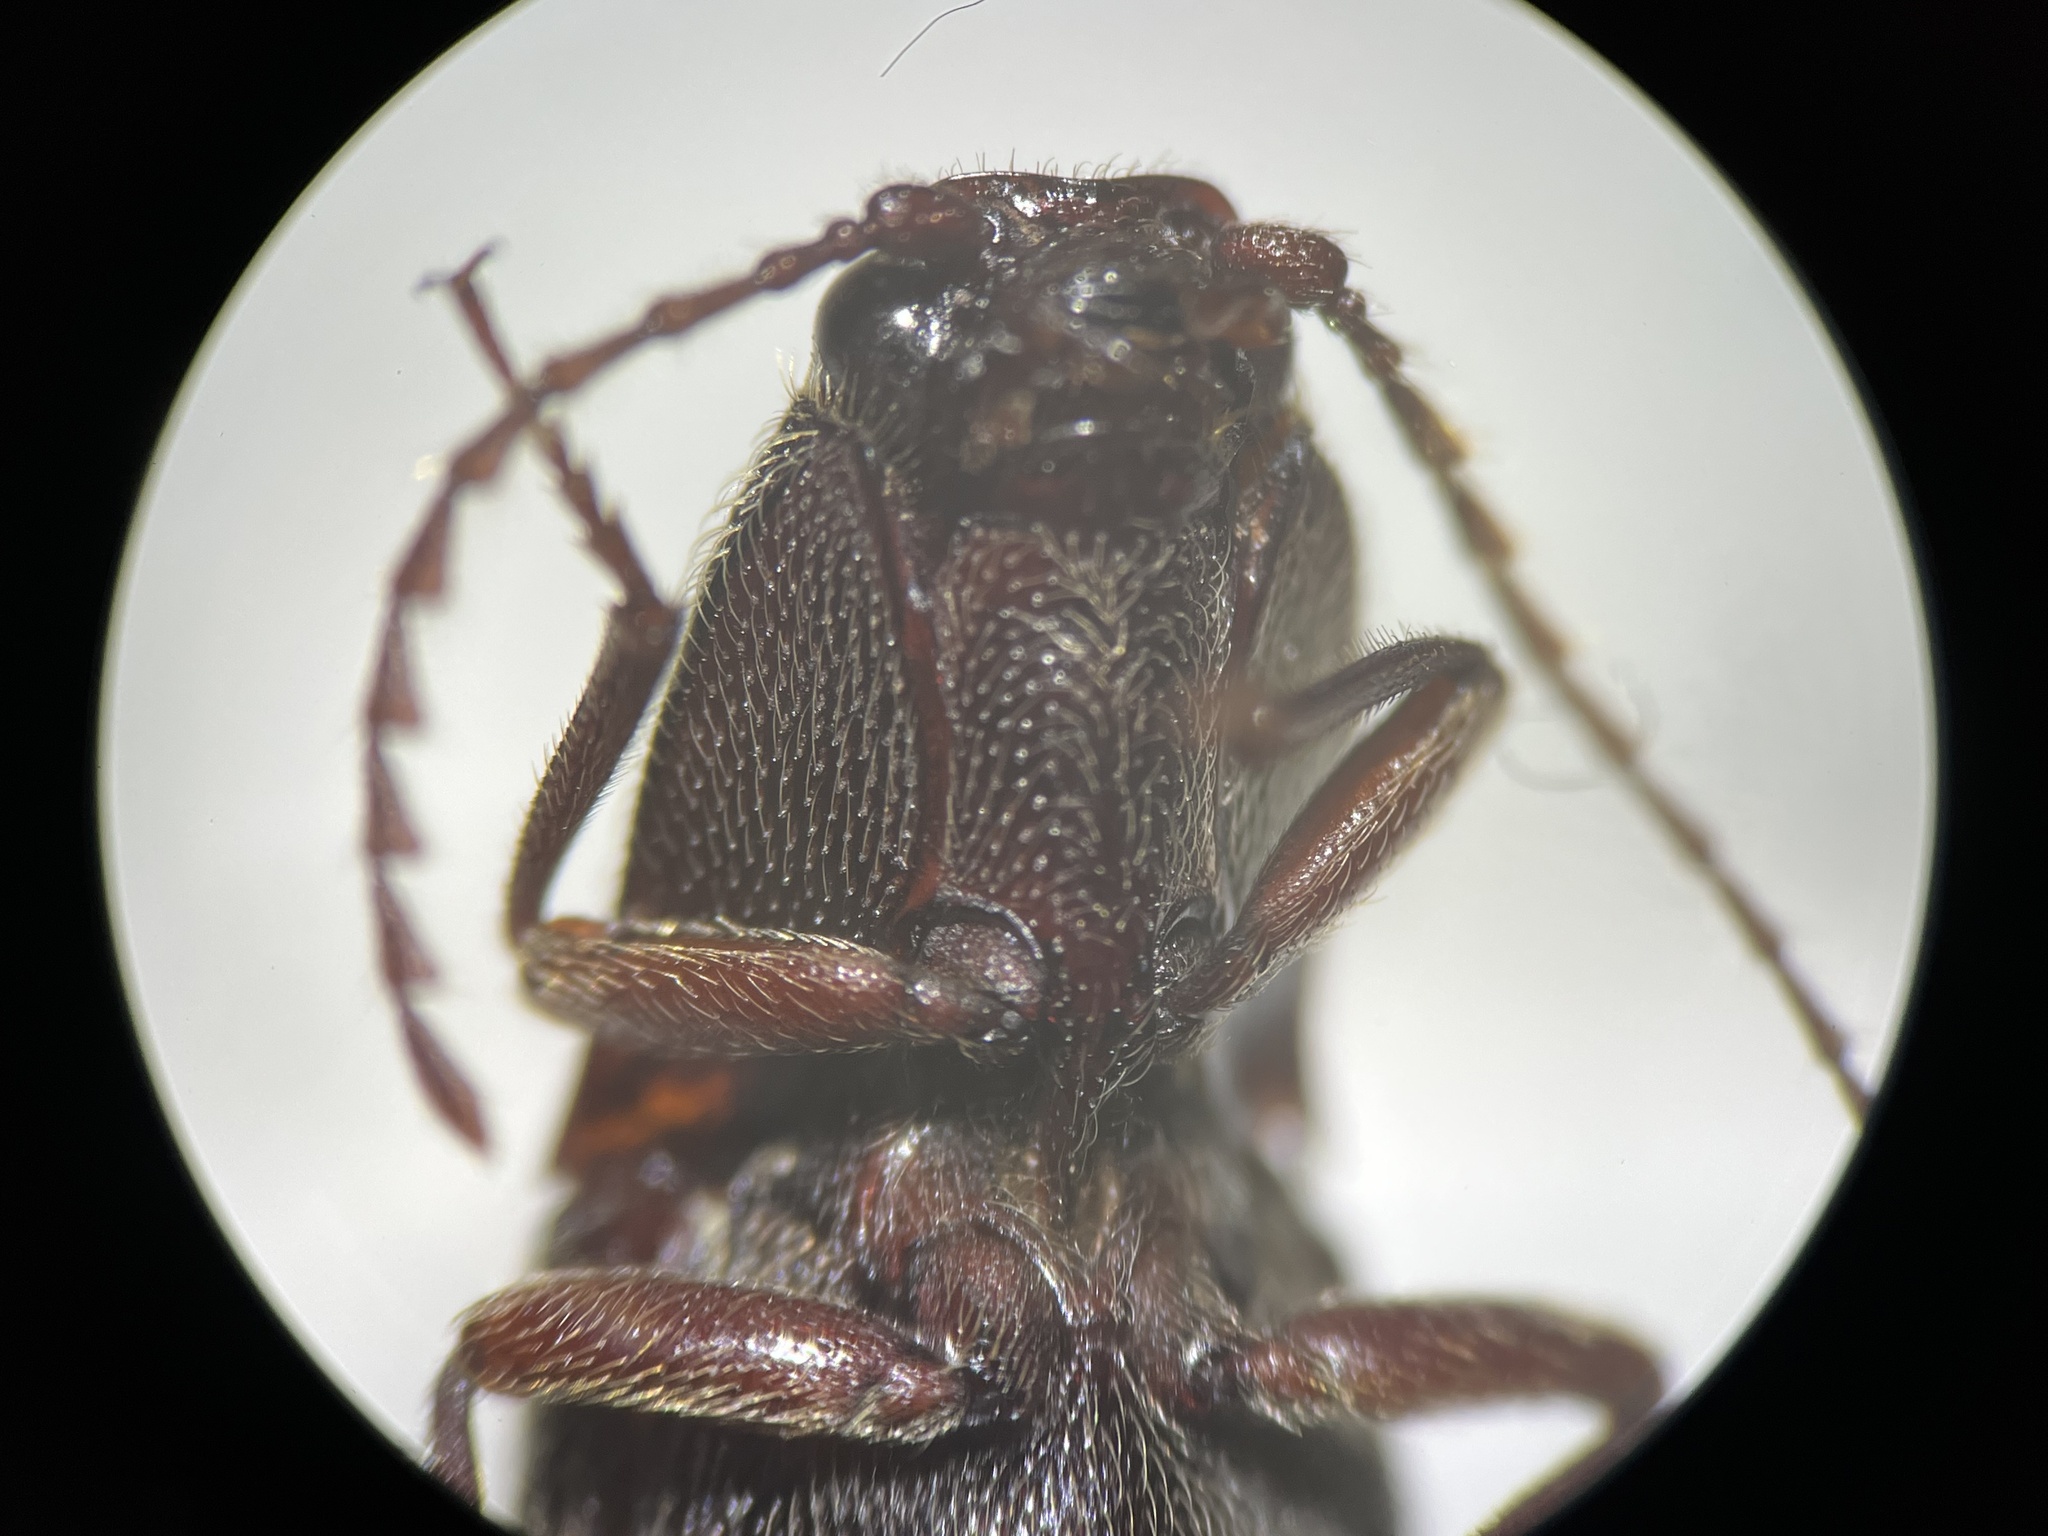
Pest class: clickbeetles_wireworms